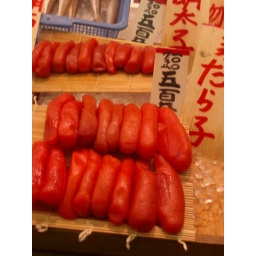
fish market in kyoto